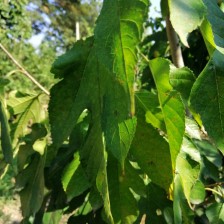
Variety: RedKing